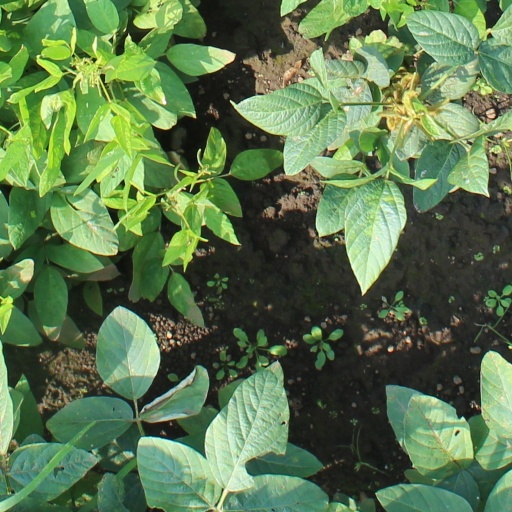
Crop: soybean